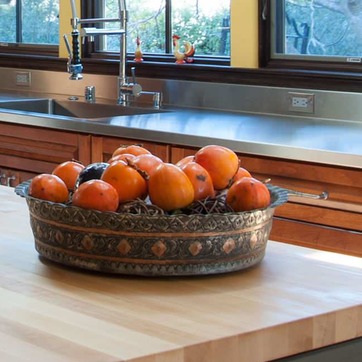
Material: food